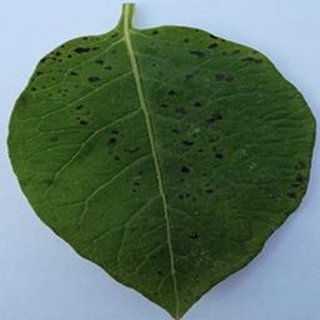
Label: potato_early_blight